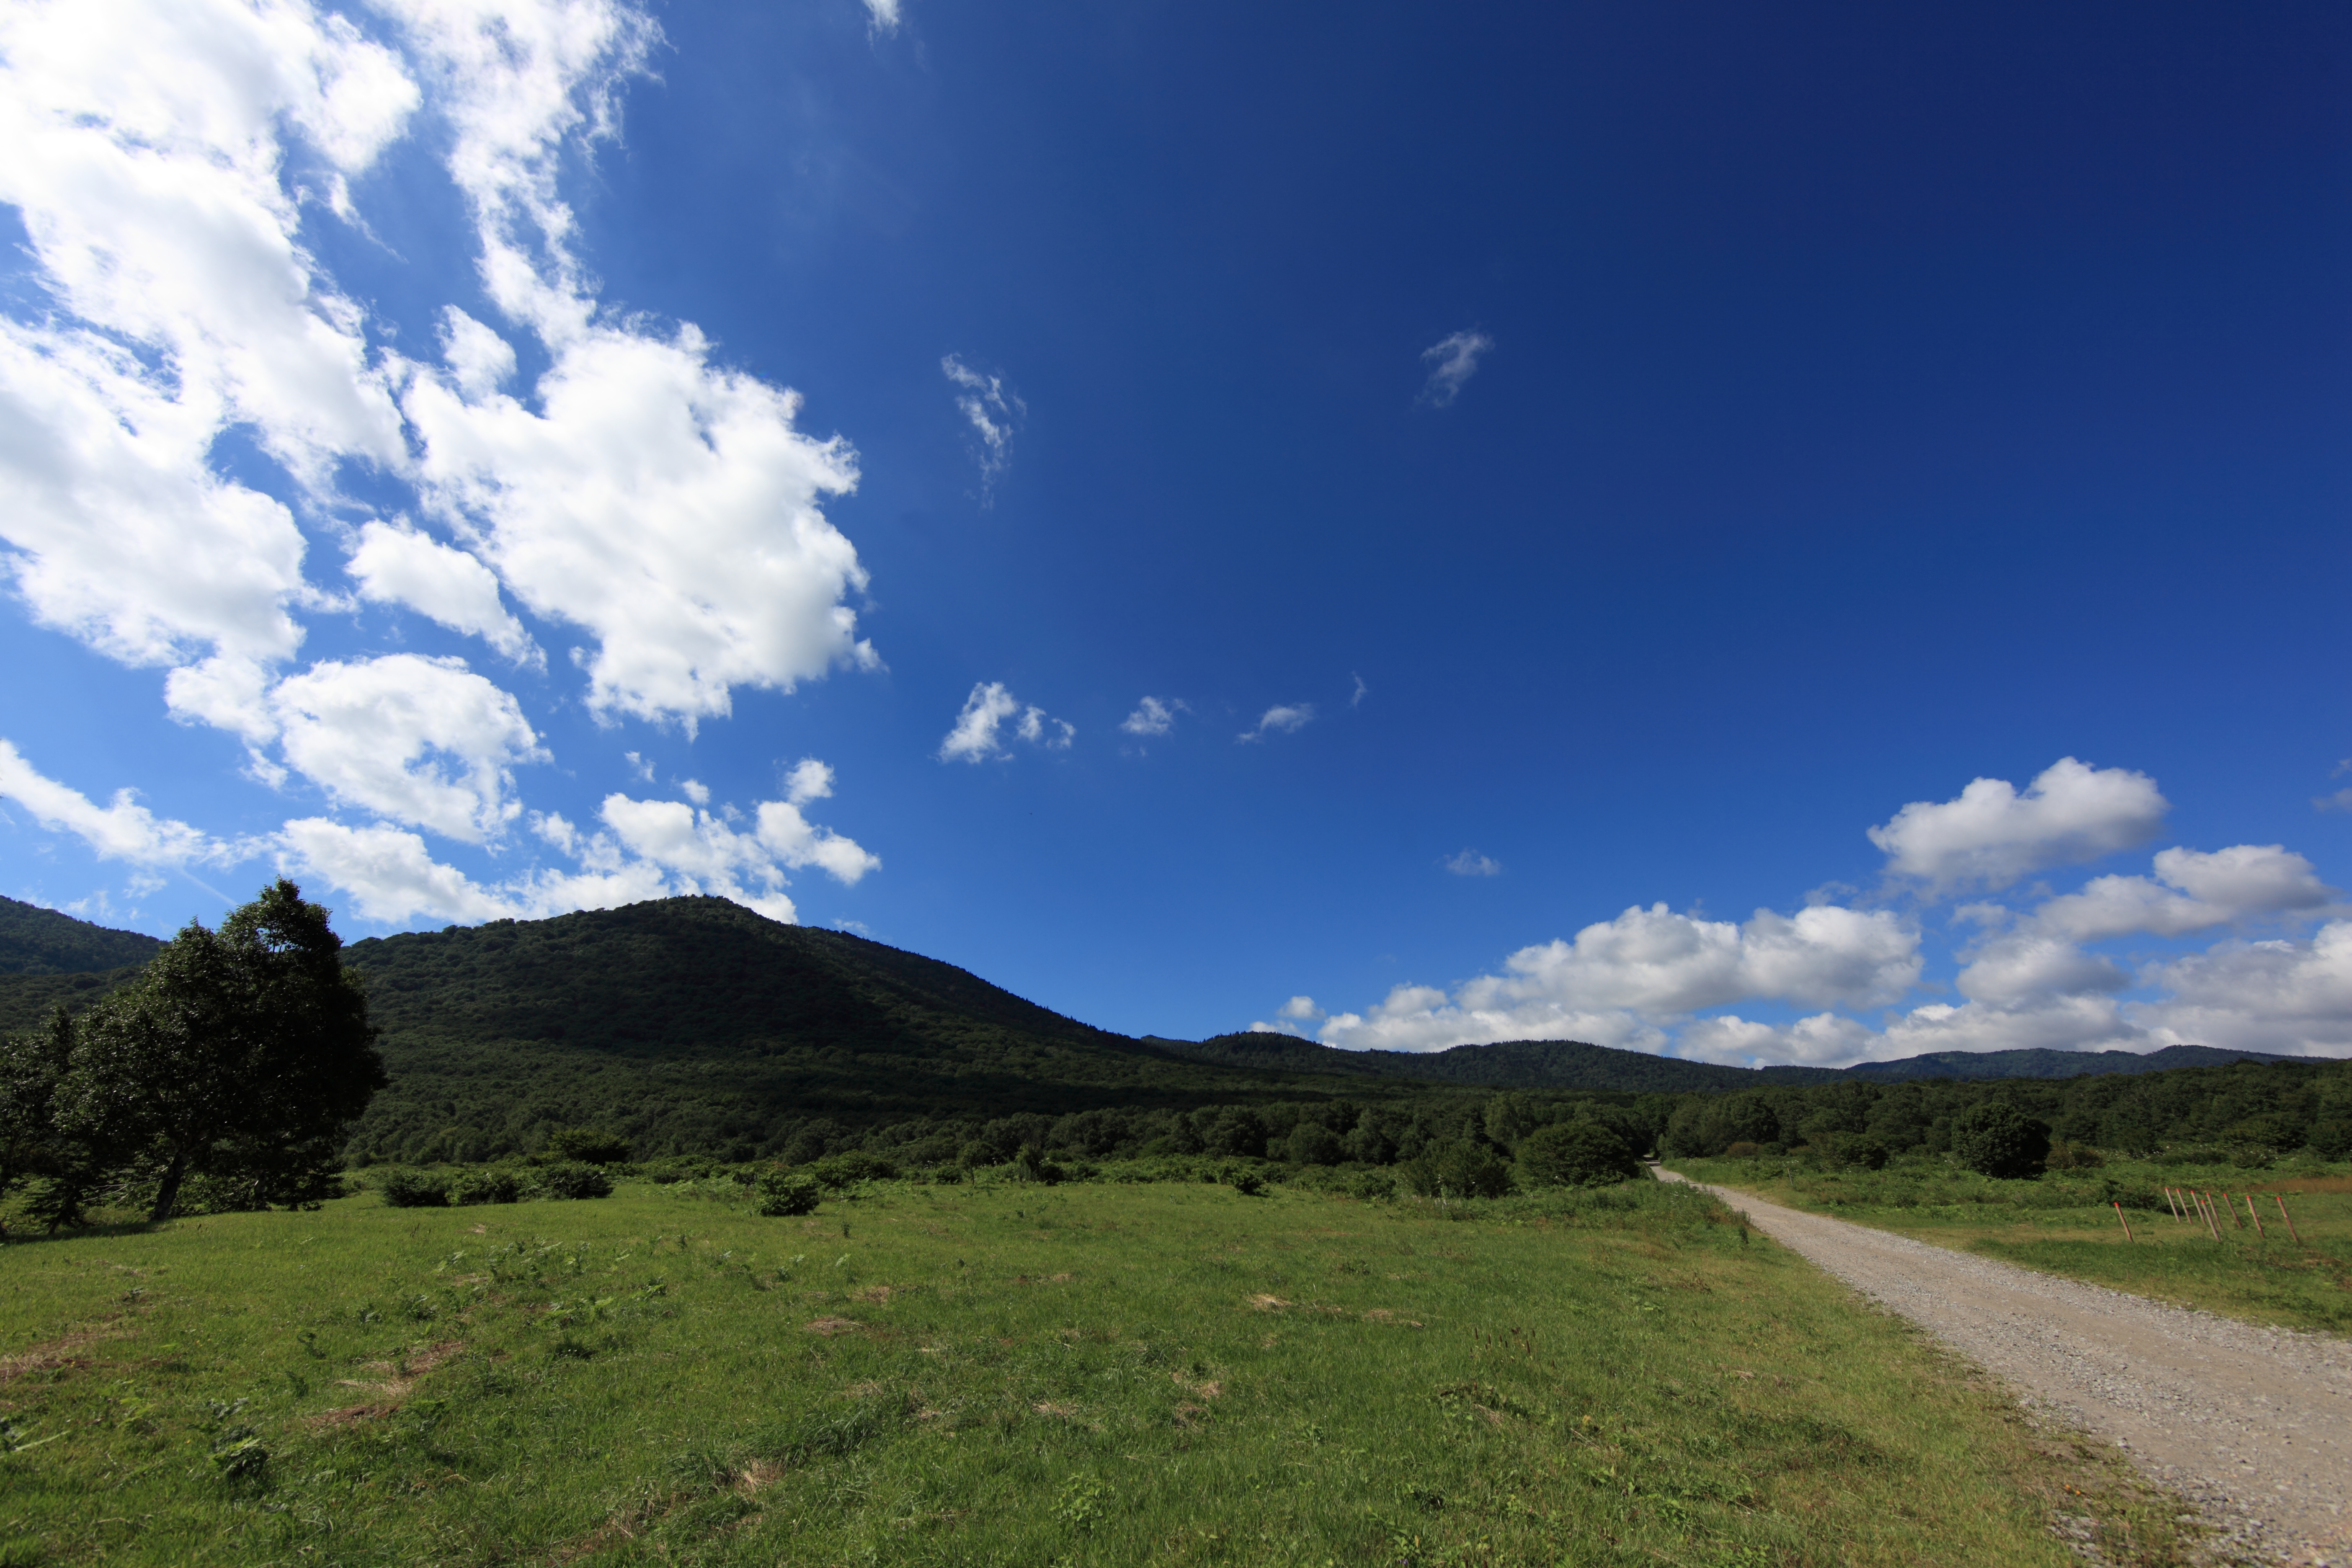
landscape, grass, horizon, mountain, cloud, sky, field, meadow, prairie, hill, mountain range, high, ridge, plain, grassland, plateau, 5d, hires, fell, markii, ecosystem, hi, res, resolution, iwate, hachimantai, appikougen, steppe, rural area, geographical feature, mountainous landforms